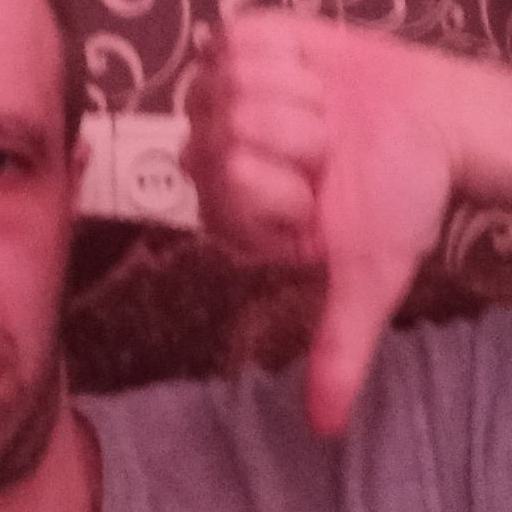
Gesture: dislike